Francisco Navarro

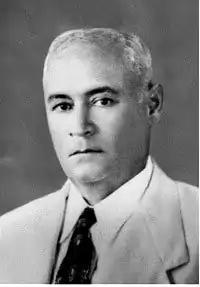

Francisco Navarro Alvarado was Vice President of Nicaragua from January 1937 to March 1939, under presidency of Anastasio Somoza García. He was elected in 1936 Nicaraguan general election and lost the position when the vice-presidency was abolished in 1939.